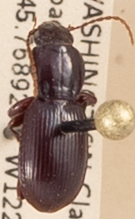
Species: Pterostichus pumilus
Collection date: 2018-07-10
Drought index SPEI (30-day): -1.106
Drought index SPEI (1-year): -0.62
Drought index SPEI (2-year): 0.71